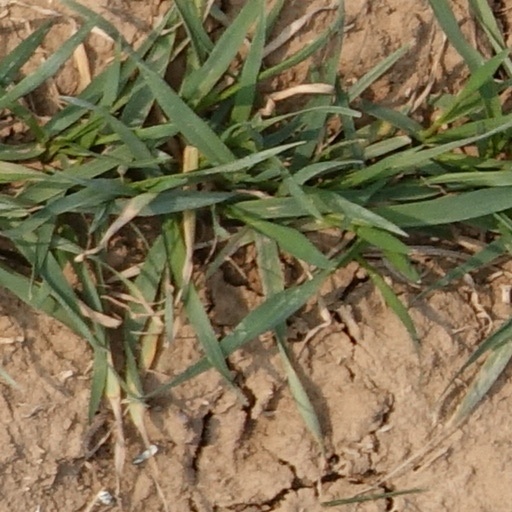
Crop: wheat